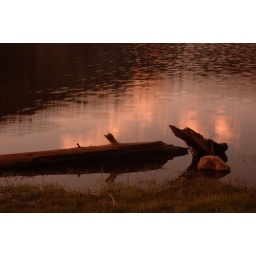
Fallen tree in the water with sepia filter.